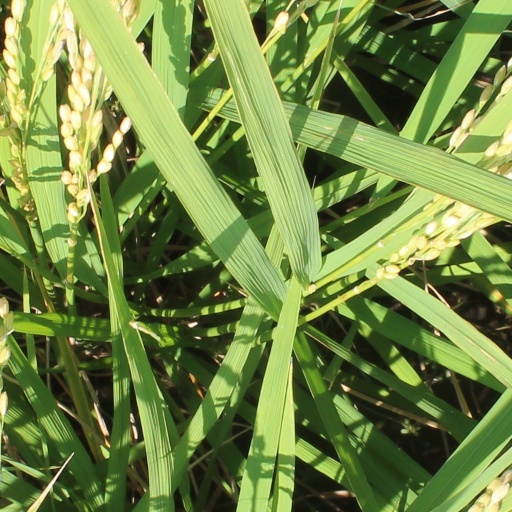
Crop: rice